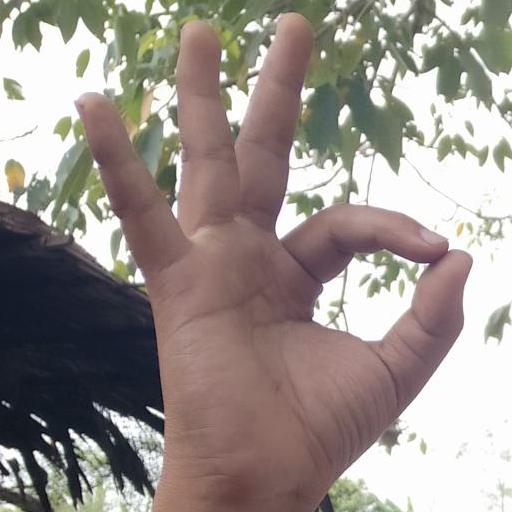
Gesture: ok